Ann Mounsey

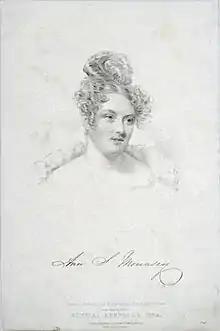
Ann S. Mounsey

Mounsey was born at 21 Old Compton Street, Soho, London, the eldest child of Thomas Mounsey, a licensed victualler, and his wife, Mary, née Briggs. Her younger sister, Elizabeth Mounsey (1819–1905) also became a professional musician. In 1824 the family settled in Shoreditch, London.